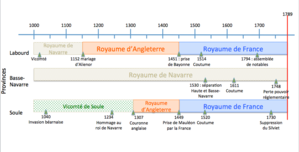
Frise chronologique des événements marquants concernant les trois provinces du Pays basque français avant 1789
Les institutions du Pays basque français avant 1789 résultent grandement — dans ce territoire constituant aujourd'hui une partie du département français des Pyrénées-Atlantiques et situé à la frontière avec l’Espagne — d’une structure sociale établie autour de la maison basque, et de son mode de transmission intergénérationnelle, ainsi que de la gestion des terres communes. Cela se traduit par la jouissance partagée d’une propriété indivise. Cette gestion commune des Basques est considérée être à l’origine des assemblées paroissiales, qui forment le socle des institutions délibératives du Pays basque.